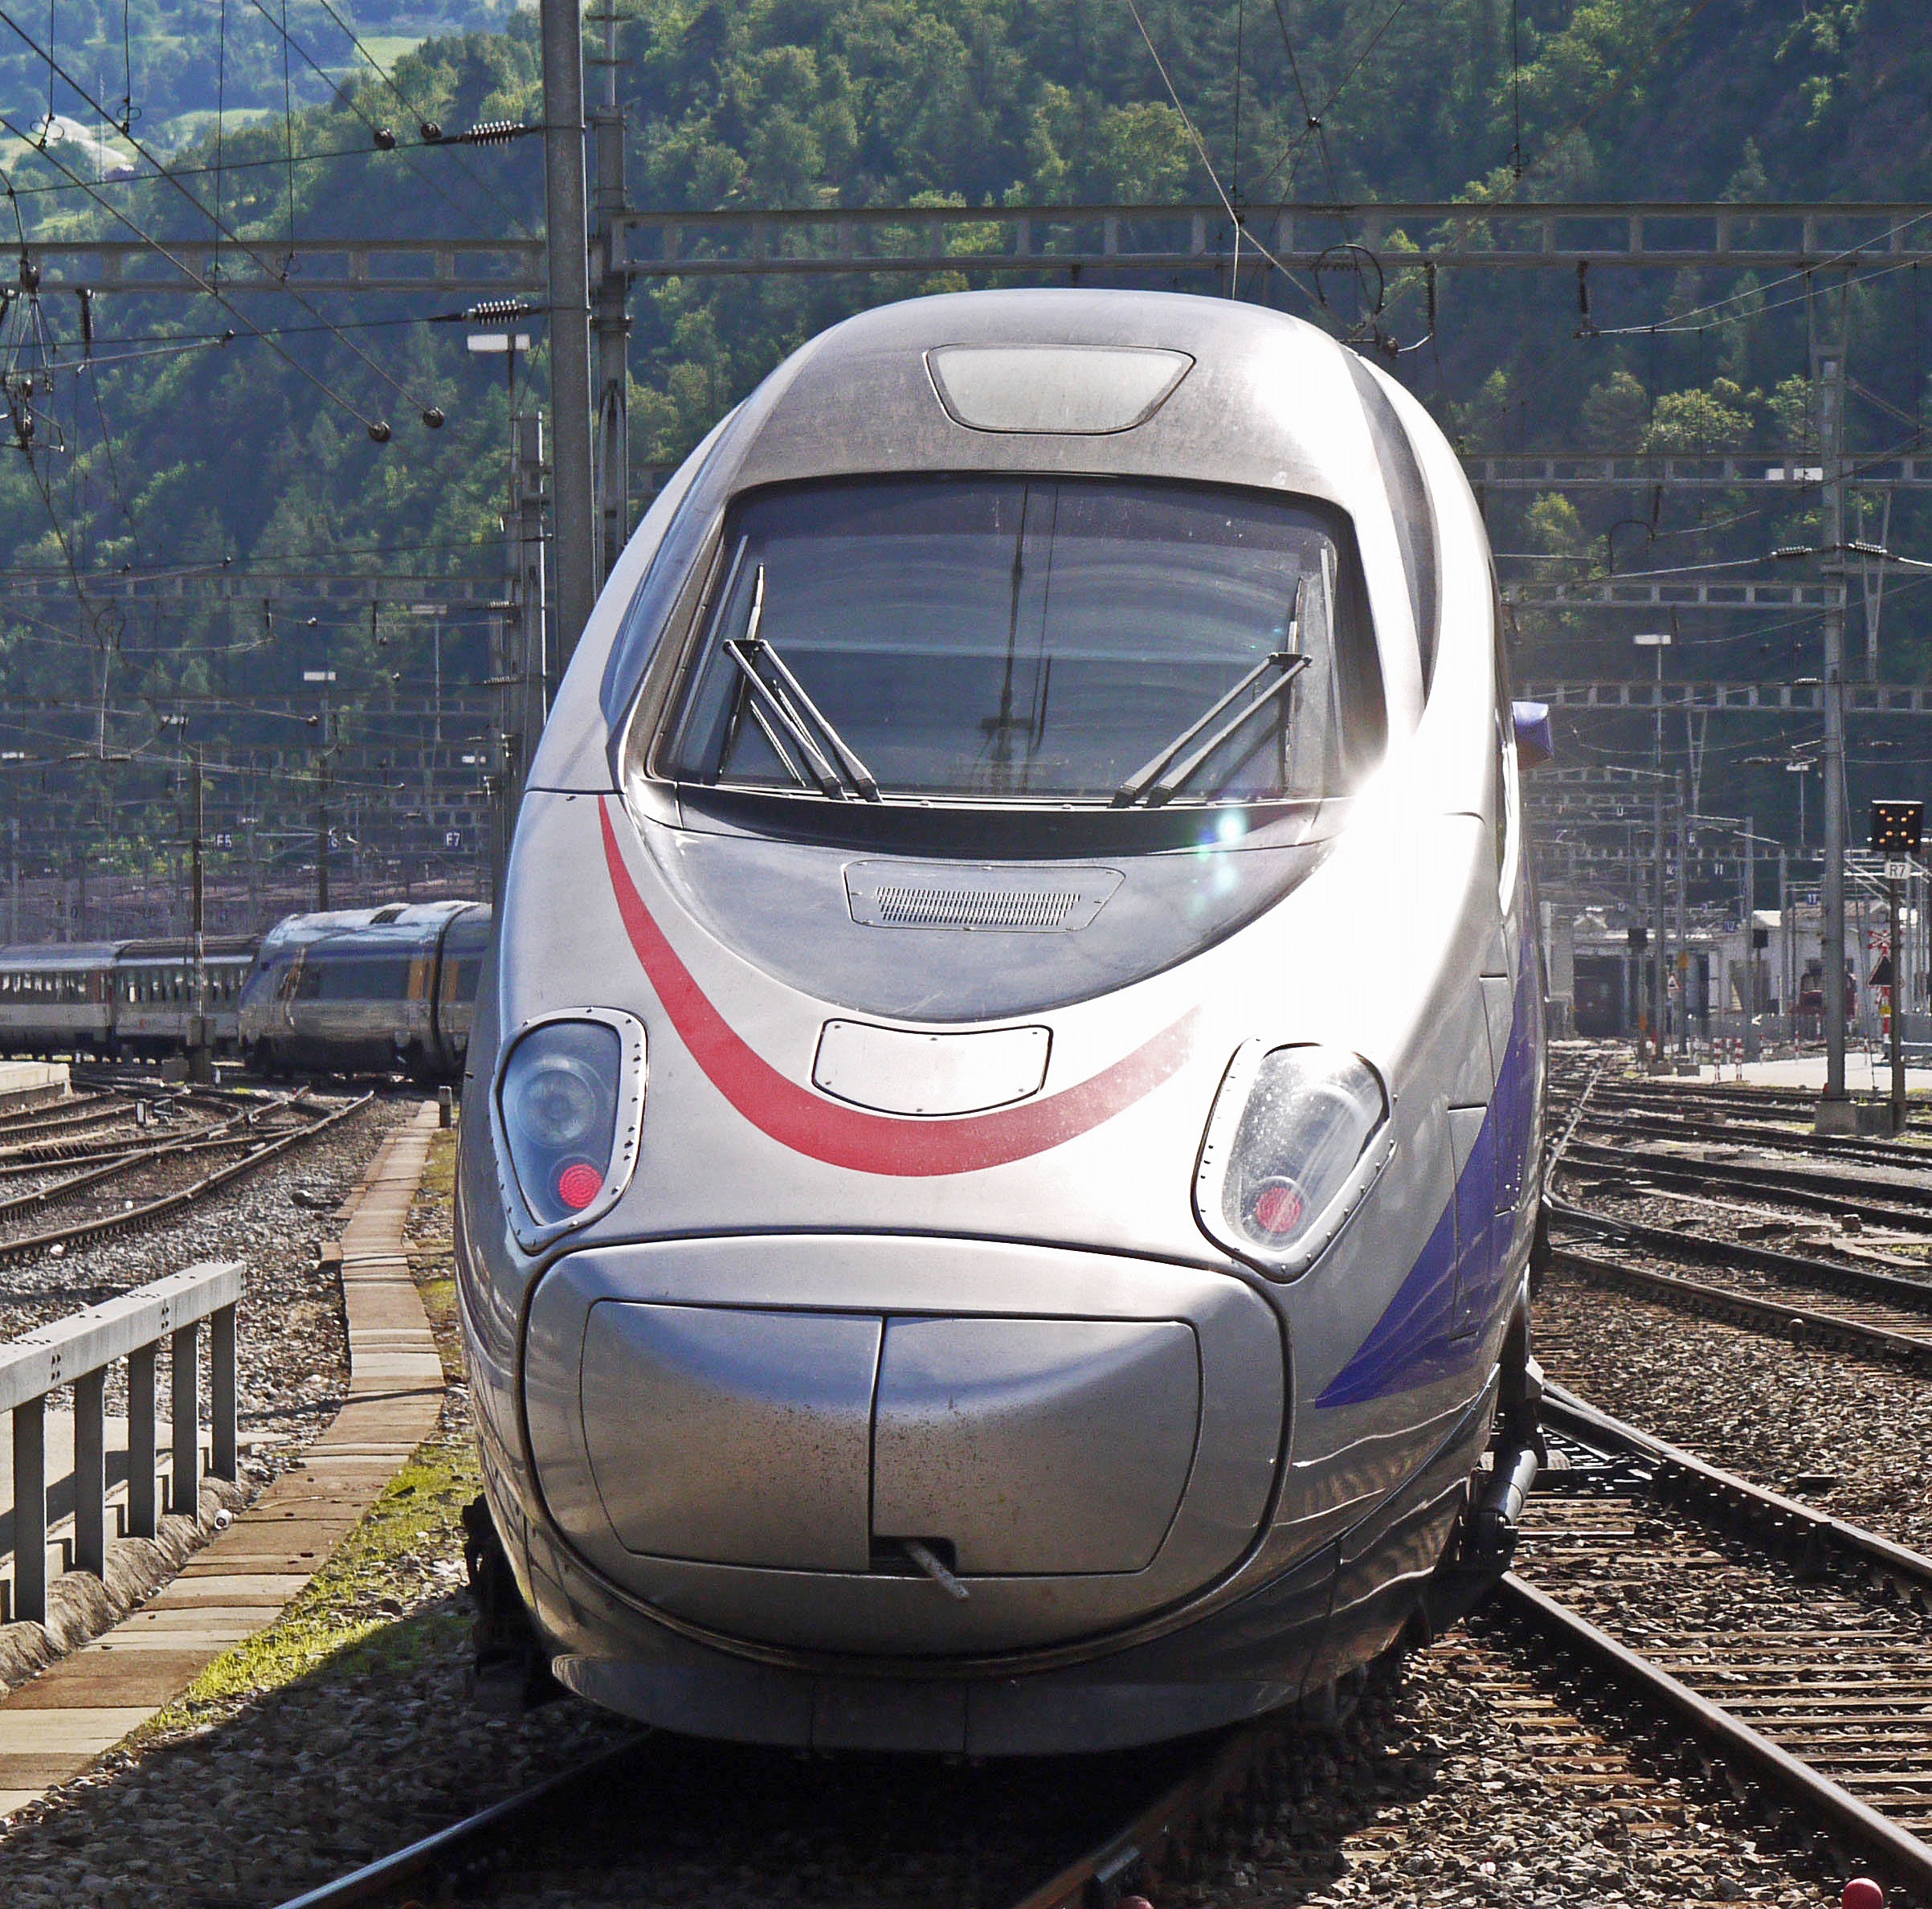
railway, car, driving, train, transport, ice, vehicle, sports car, bumper, supercar, switzerland, milan, seemed, central station, geneva, sbb, brig, rail traffic, valais, rhone valley, hbf, bls, railway knot, swiss federal railways, bern l tschberg simplon railway, land vehicle, trenitalia, etr 610, simplon, soft road, cross border, simplon tunnel, automobile make, automotive exterior, automotive design, high speed rail, subcompact car, egghead, italian state railways